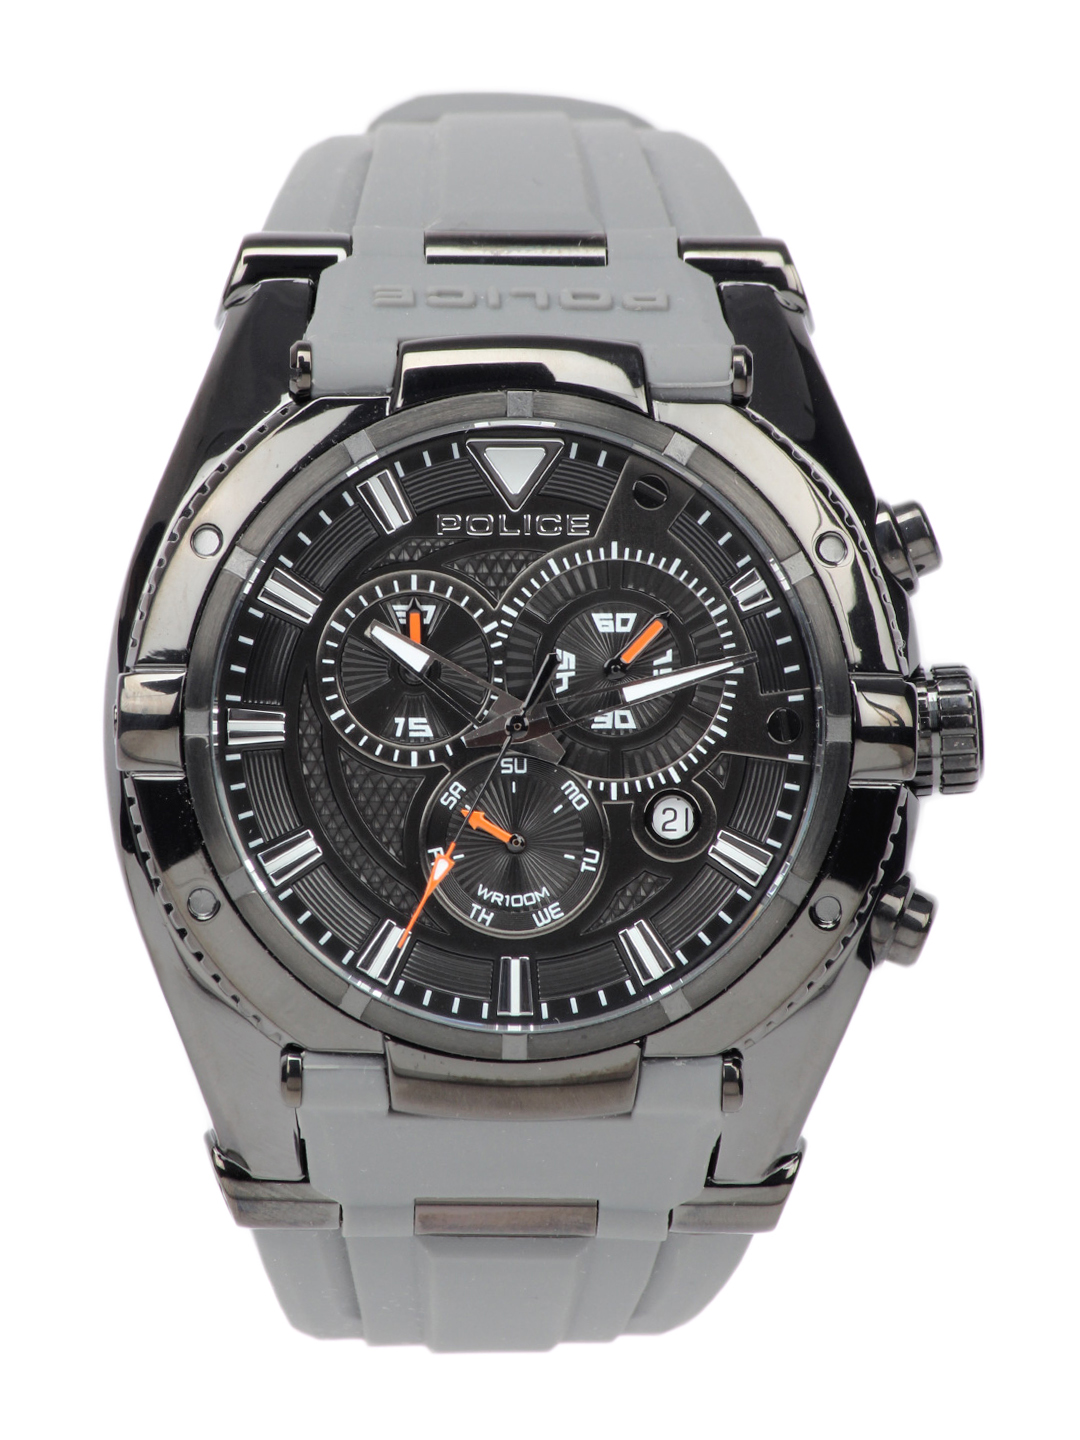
Police Men Black Dial Chronograph Watch PL13092JSB-02A
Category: Accessories / Watches / Watches
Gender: Men
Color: Black
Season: Winter 2016
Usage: Casual